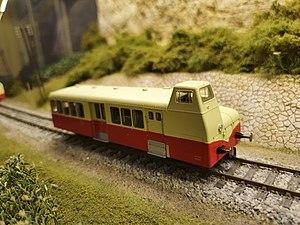
FNC R37
L'autorail X 5600, surnommé FNC, est une série d'autorails exploités par la SNCF.